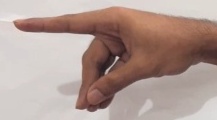
ASL sign: P